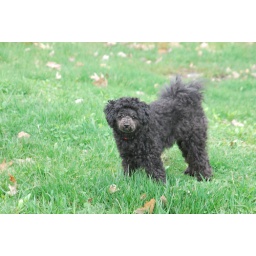
Pippin loves snow and I think all the green grass confuses him in the spring.